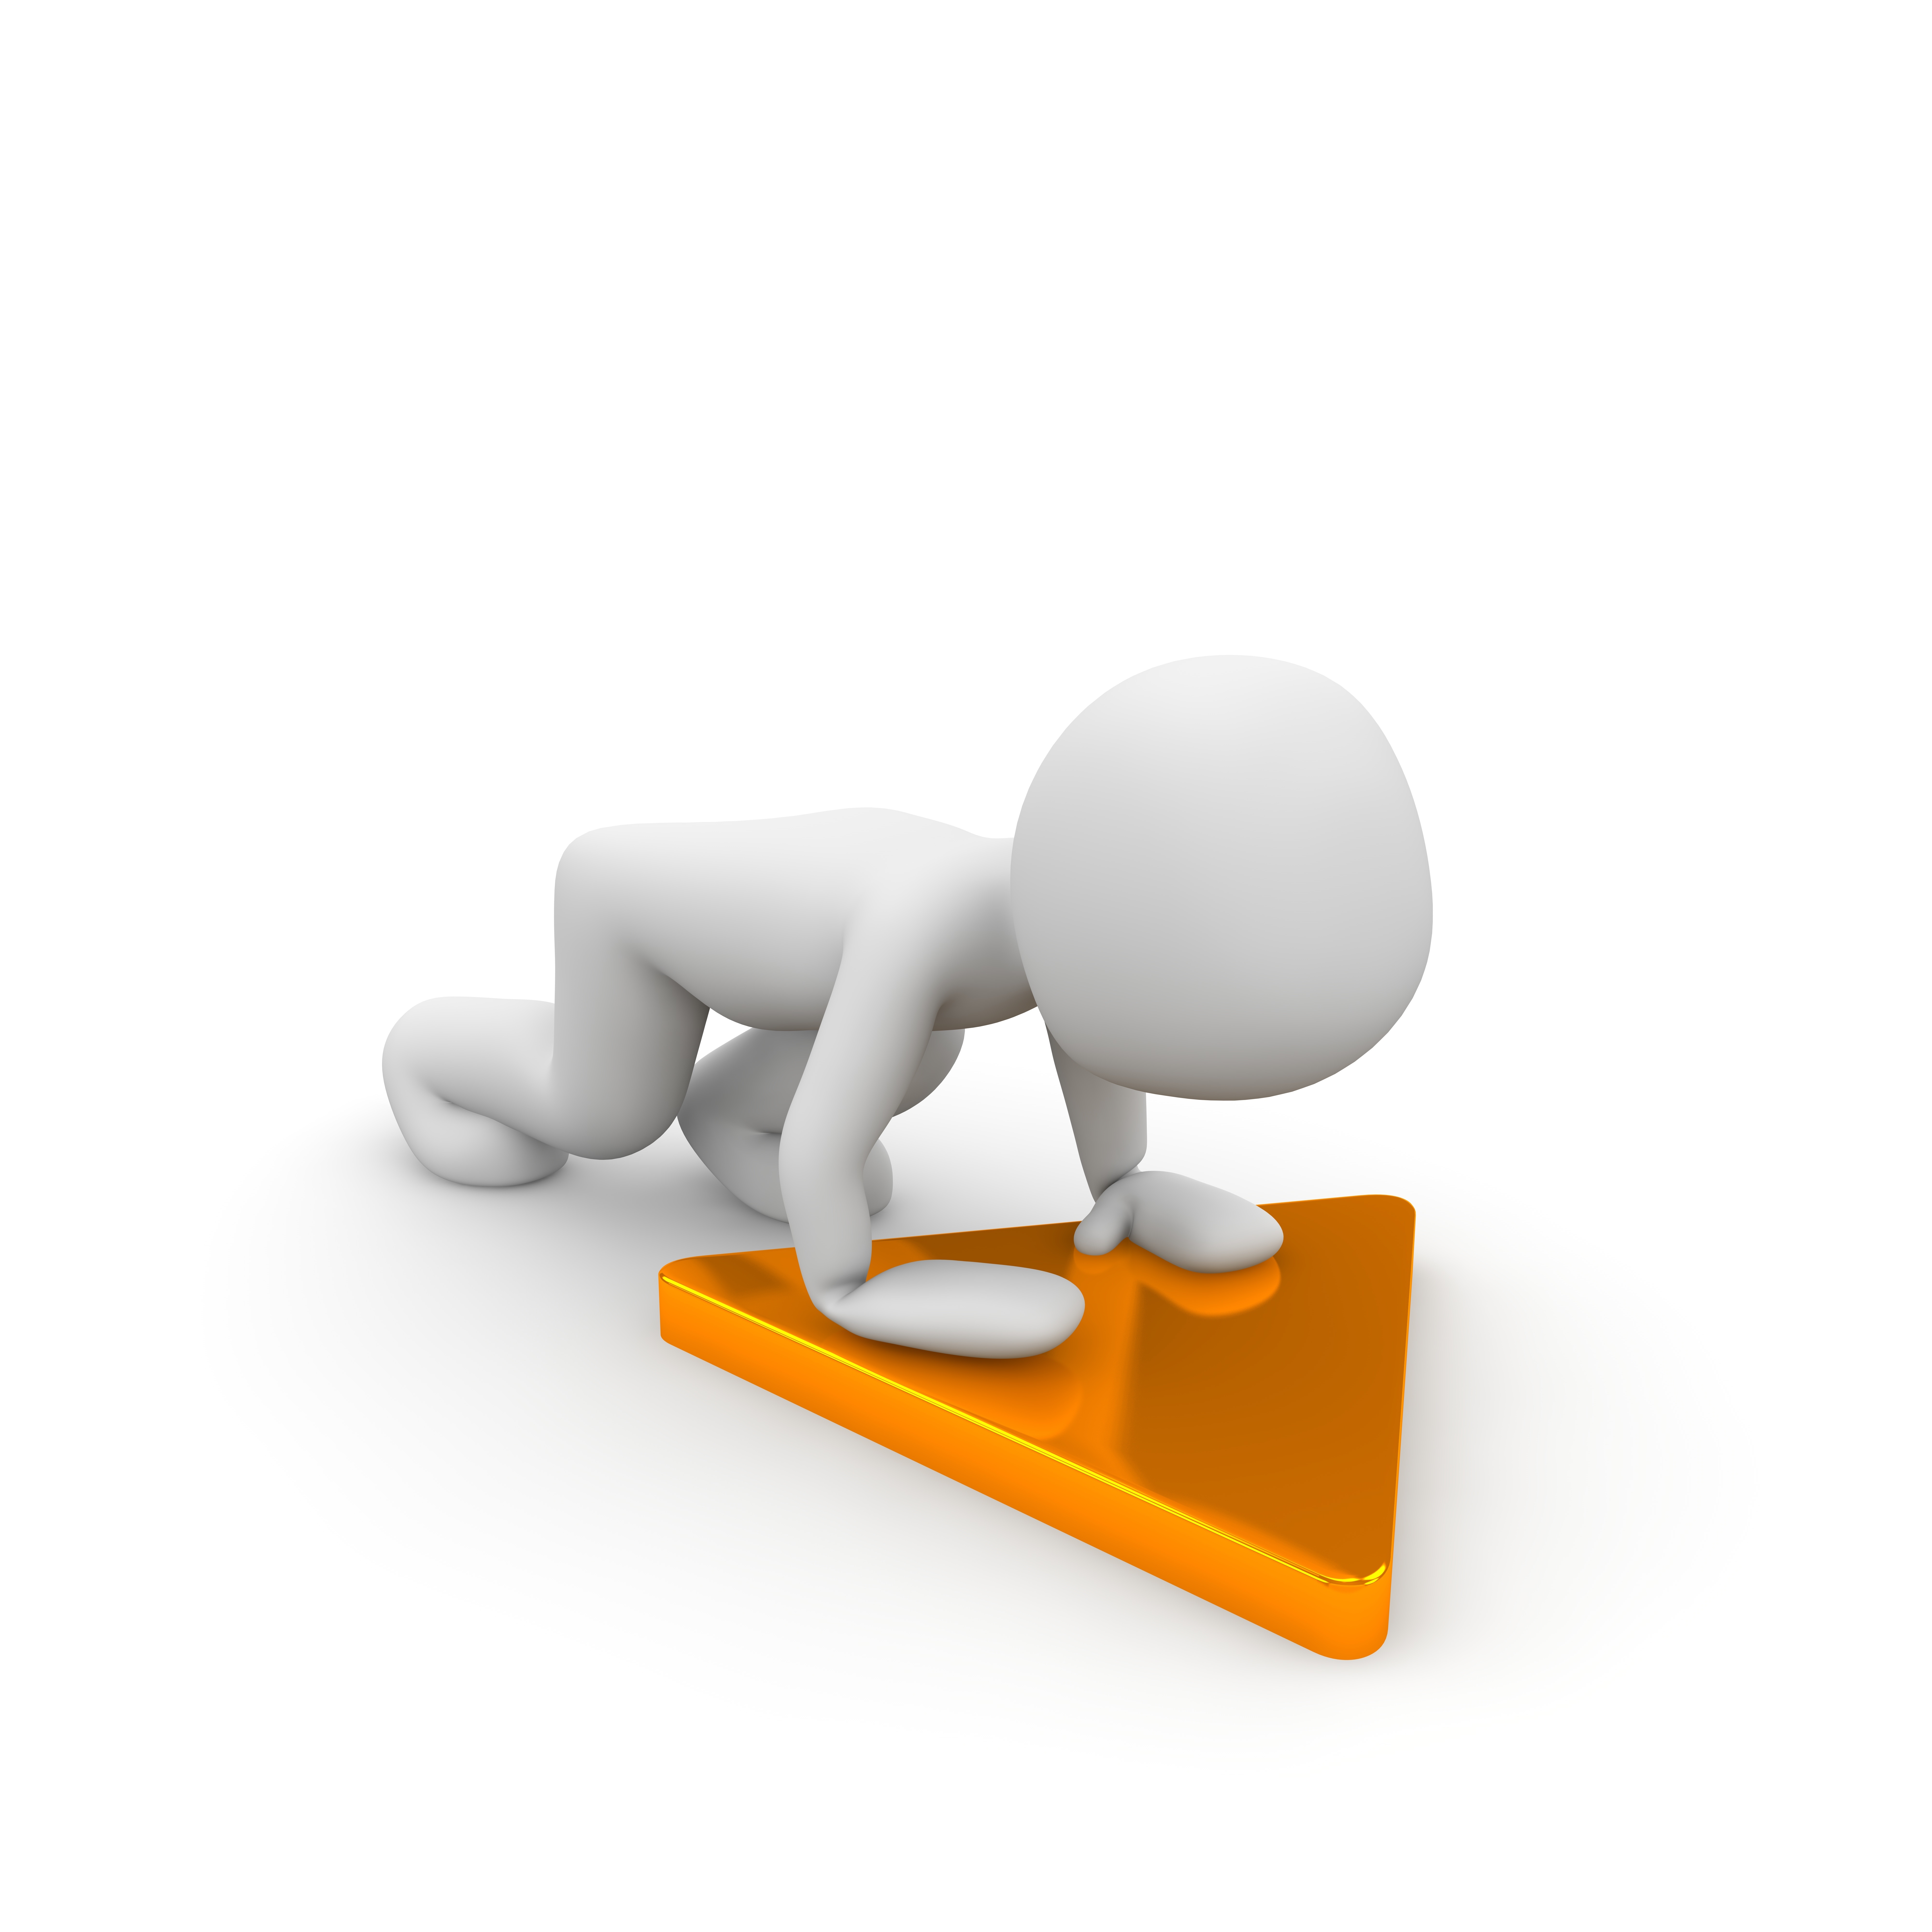
hand, music, plant, keyboard, finger, product, keys, cd, symbols, cartoon, characters, function